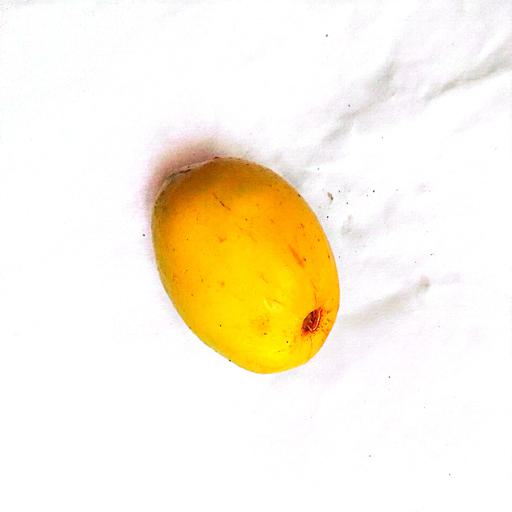
Label: healthy